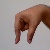
The image shows a hand gesture representing the letter 'Q' in Indian Sign Language.